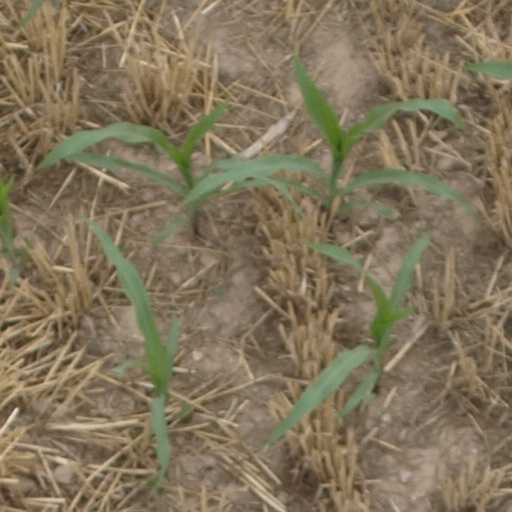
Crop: maize; corn